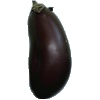
Label: Eggplant 1